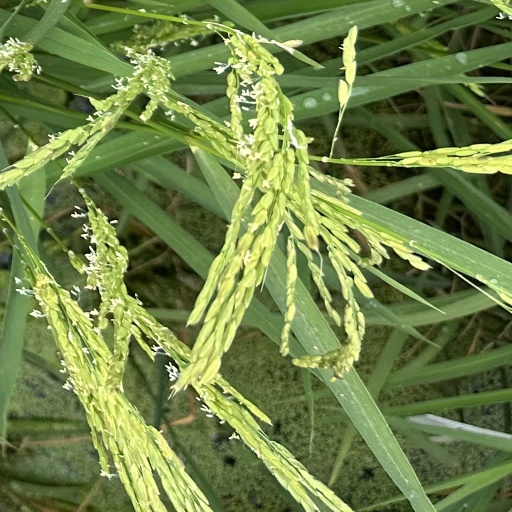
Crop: rice